5th century in Lebanon

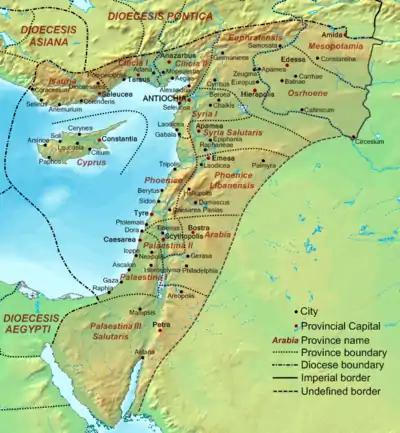
Map of the Diocese of the East with its provinces, as recorded in the ,

Constantine's province of Augusta Libanensis was short-lived, but formed the basis of the re-division of Phoenice into the Phoenice I or Phoenice Paralia ("coastal Phoenice"), and Phoenice II or Phoenice Libanensis ("Lebanese Phoenicia");(Φοινίκη Λιβανησία), with Tyre and Emesa as their respective capitals. In the , written shortly after the division, Phoenice I is governed by a "consularis", while Libanensis is governed by a "praeses", with both provinces under the Diocese of the East. Only two governors of Phoenice were known from the reign of Theodosius II (408–450) to that of Justin I (518–527).